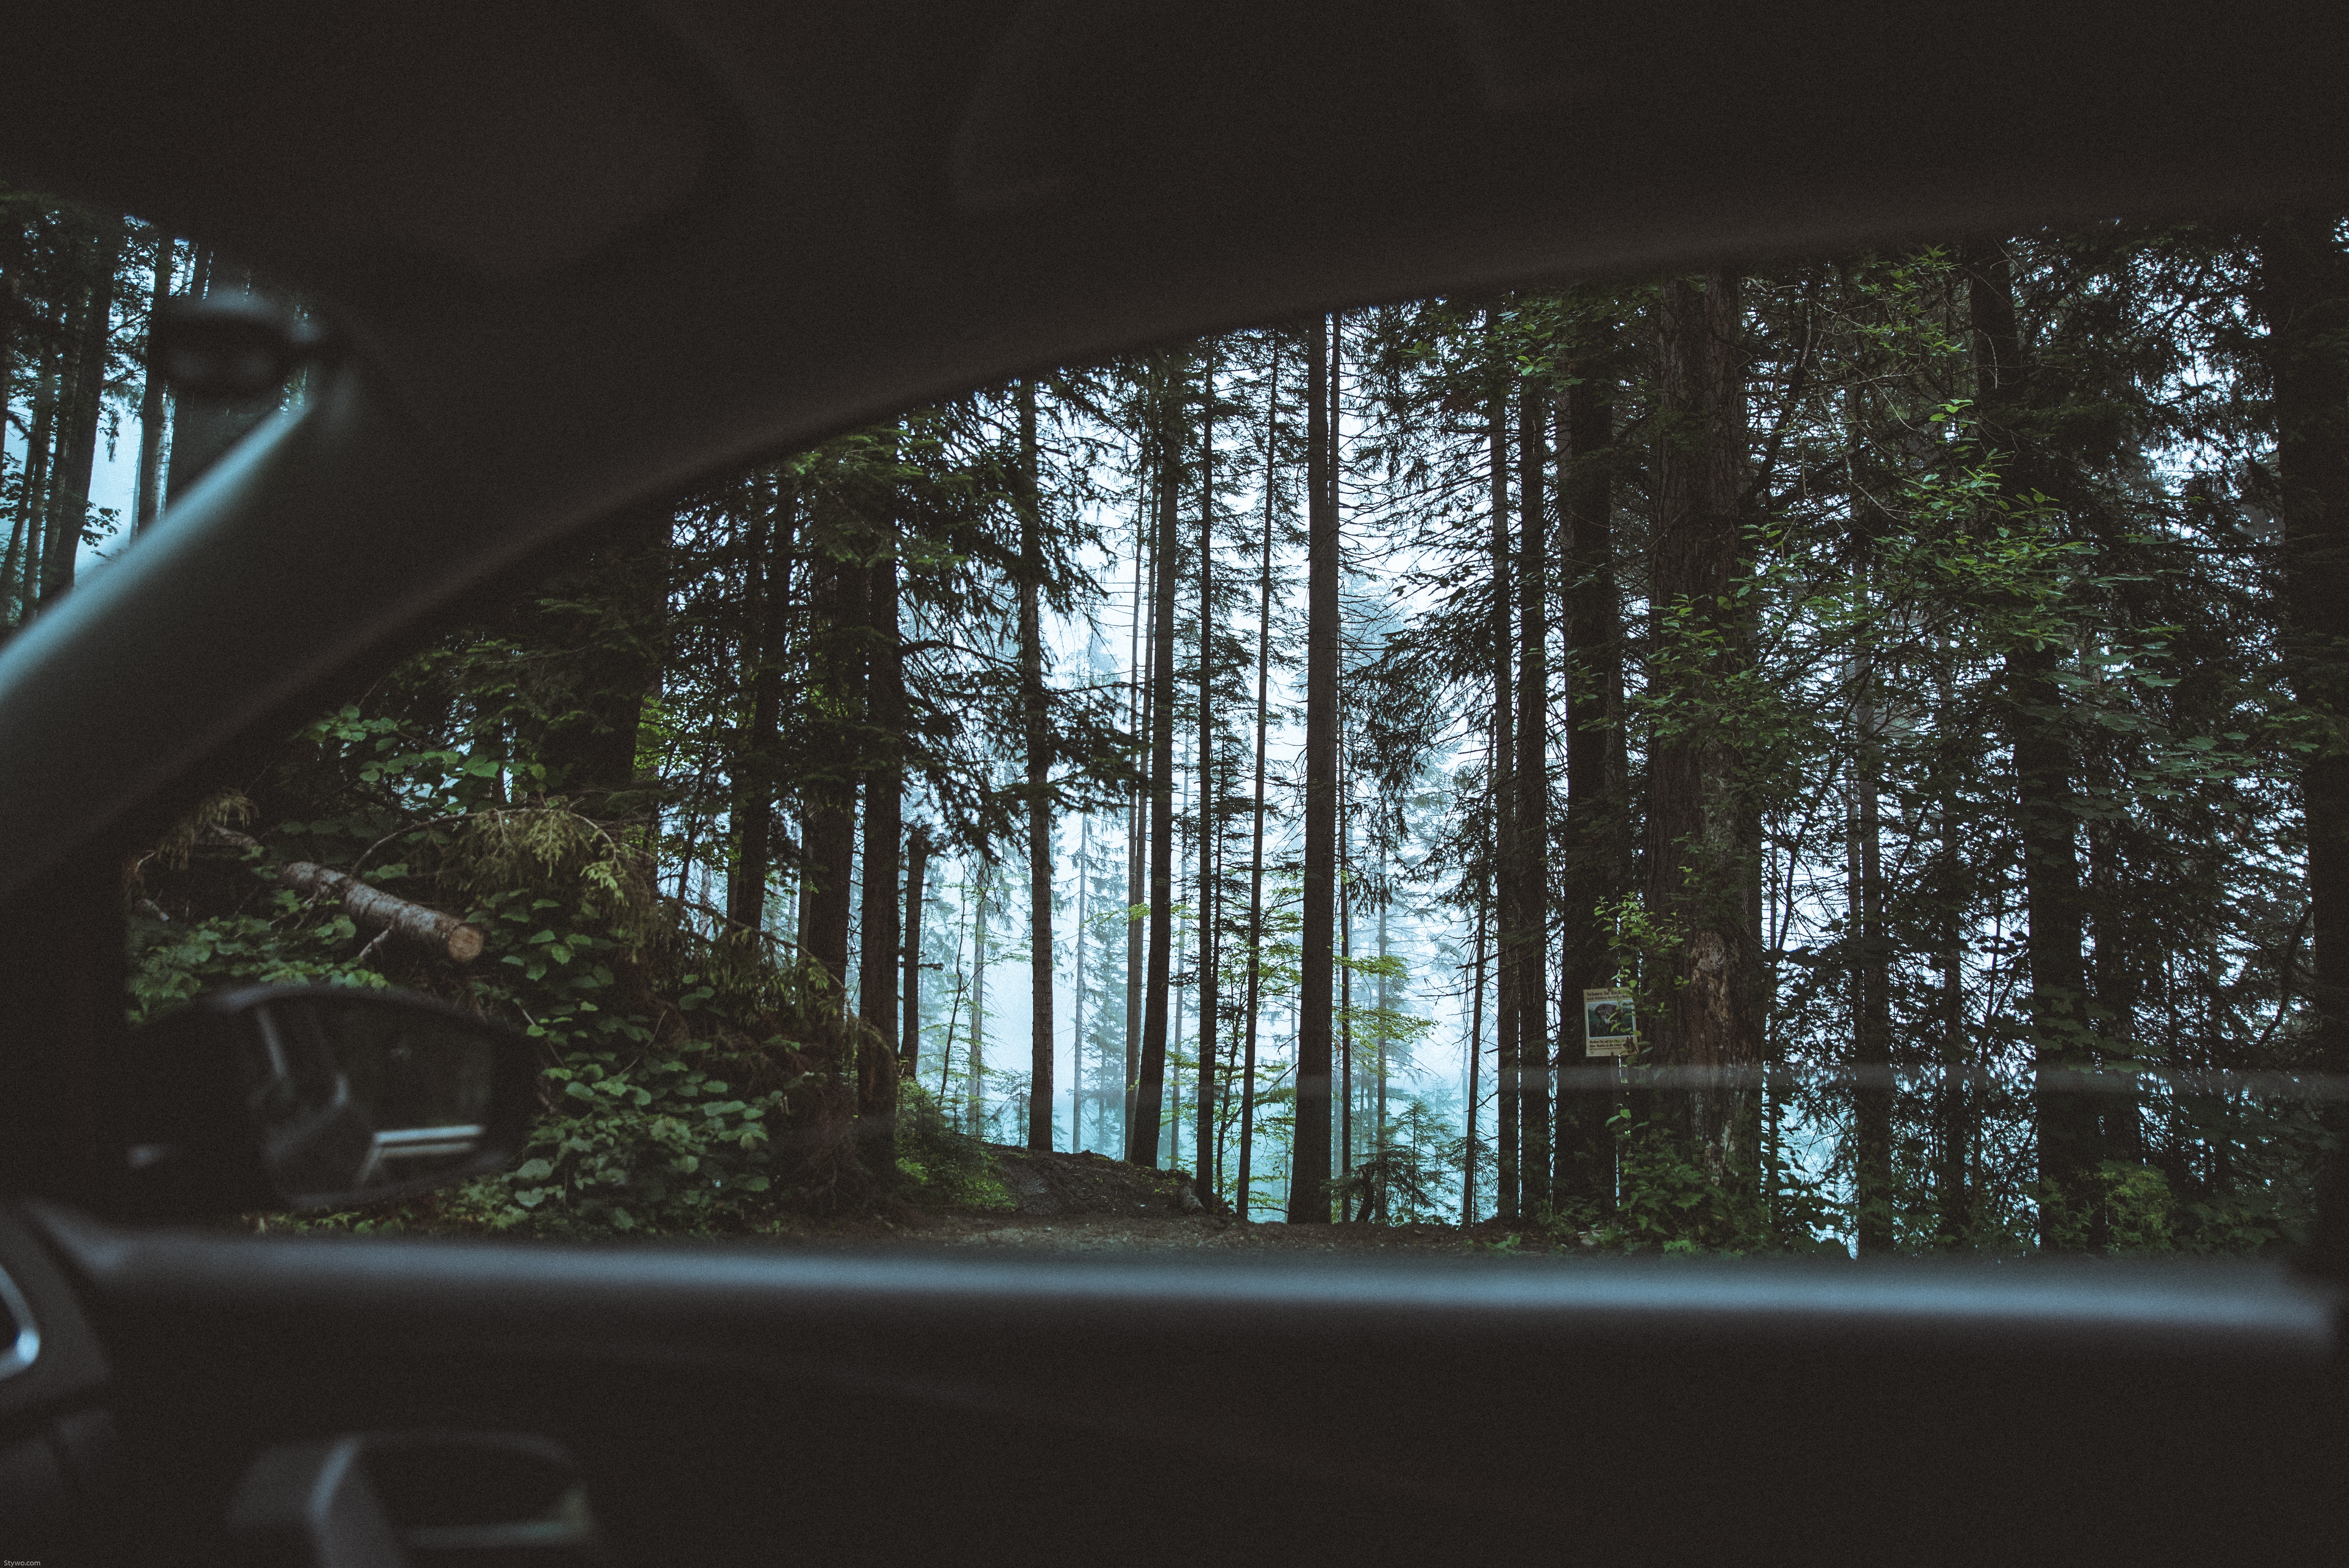
tree, natural environment, automotive exterior, leaf, water, woody plant, auto part, forest, window, windshield, plant, road, infrastructure, Tints and shades, luxury vehicle, rear view mirror, glass, automotive lighting, automotive window part, architecture, automotive wheel system, wheel, vehicle, photography, car, automotive mirror, wood, shade, metal